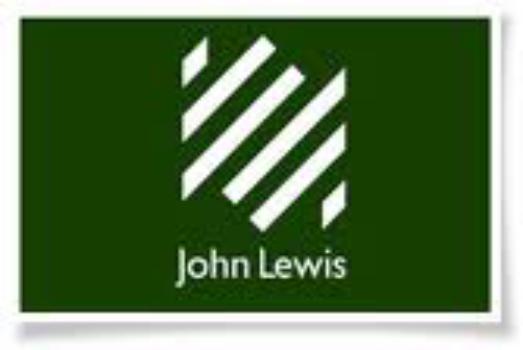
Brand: John Lewis
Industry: Others